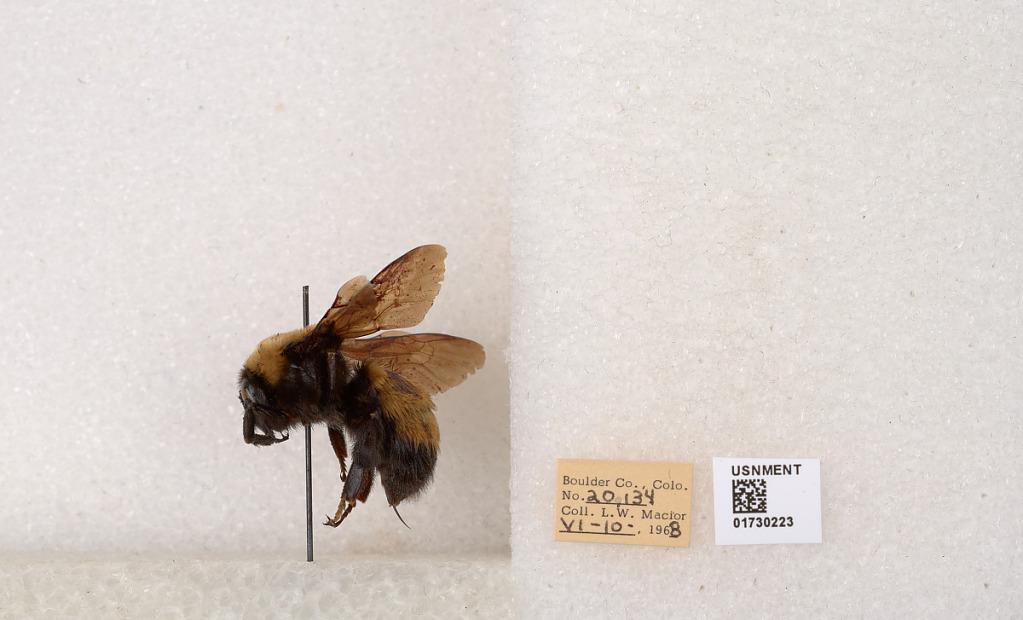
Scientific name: Bombus (Bombus) nevadensis Cresson